HNoMS Harald Haarfagre

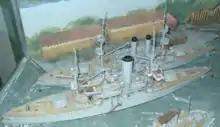
Models of the coastal defense ships and . "Tordenskjold" in the front.

Built at Elswick and nearly identical to her sister ship , "Harald Haarfagre" was named after Harald I of Norway, known as "Harald Fairhair" in English, the semi-mythical first king of a united Norway. Built as a typical pre-dreadnought battleship on a smaller scale, she carried guns of a wide range of calibers: two 8.2-inch guns in barbettes, six 4.7-inch, six 3-inch, and six smaller quick-firing guns. The ship could manage a speed of over seventeen knots. Protected by belt armor of seven inches thickness, the ship also featured gun barbettes with nearly eight inches of steel armor and an armored deck.